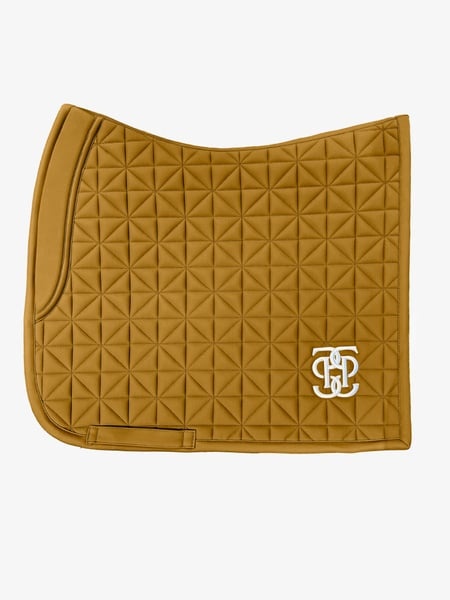
PS of Sweden Diamond Quilt Dressage Saddle Pad - Golden Brown
The Saddle Pad Diamond Quilt is designed to provide comfort and protection during equestrian activities. Made from premium fabric, it boasts a dirt-repellent, quick-dry effect with high breathability. The breathable outer and lining fabric ensure optimal ventilation, keeping the horse dry and comfortable. Easy to maintain, the saddle pad is machine washable and dries quickly. Perfect for everyday use and competitions, it combines functionality and style, making it an essential accessory for those who want the best for their horse. *Anatomical design with added height space for withers *Stop cushions to prevent sliding *Quick-dry lining *Shell fabric structure with dirt-repellent properties *Symmetrically shaped diamond quilting *Personalized quote along the spine *PS logo monogram embroidery in contrasting color on both sides
Brand: PS of Sweden
Category: Sporting Goods > Outdoor Recreation > Equestrian > Horse Tack Accessories > Saddle Accessories > Saddle Pads & Blankets